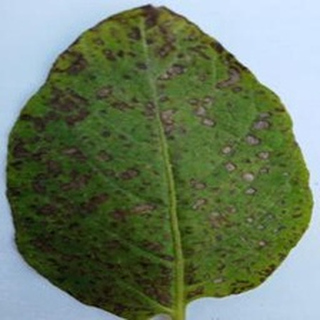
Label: potato_early_blight